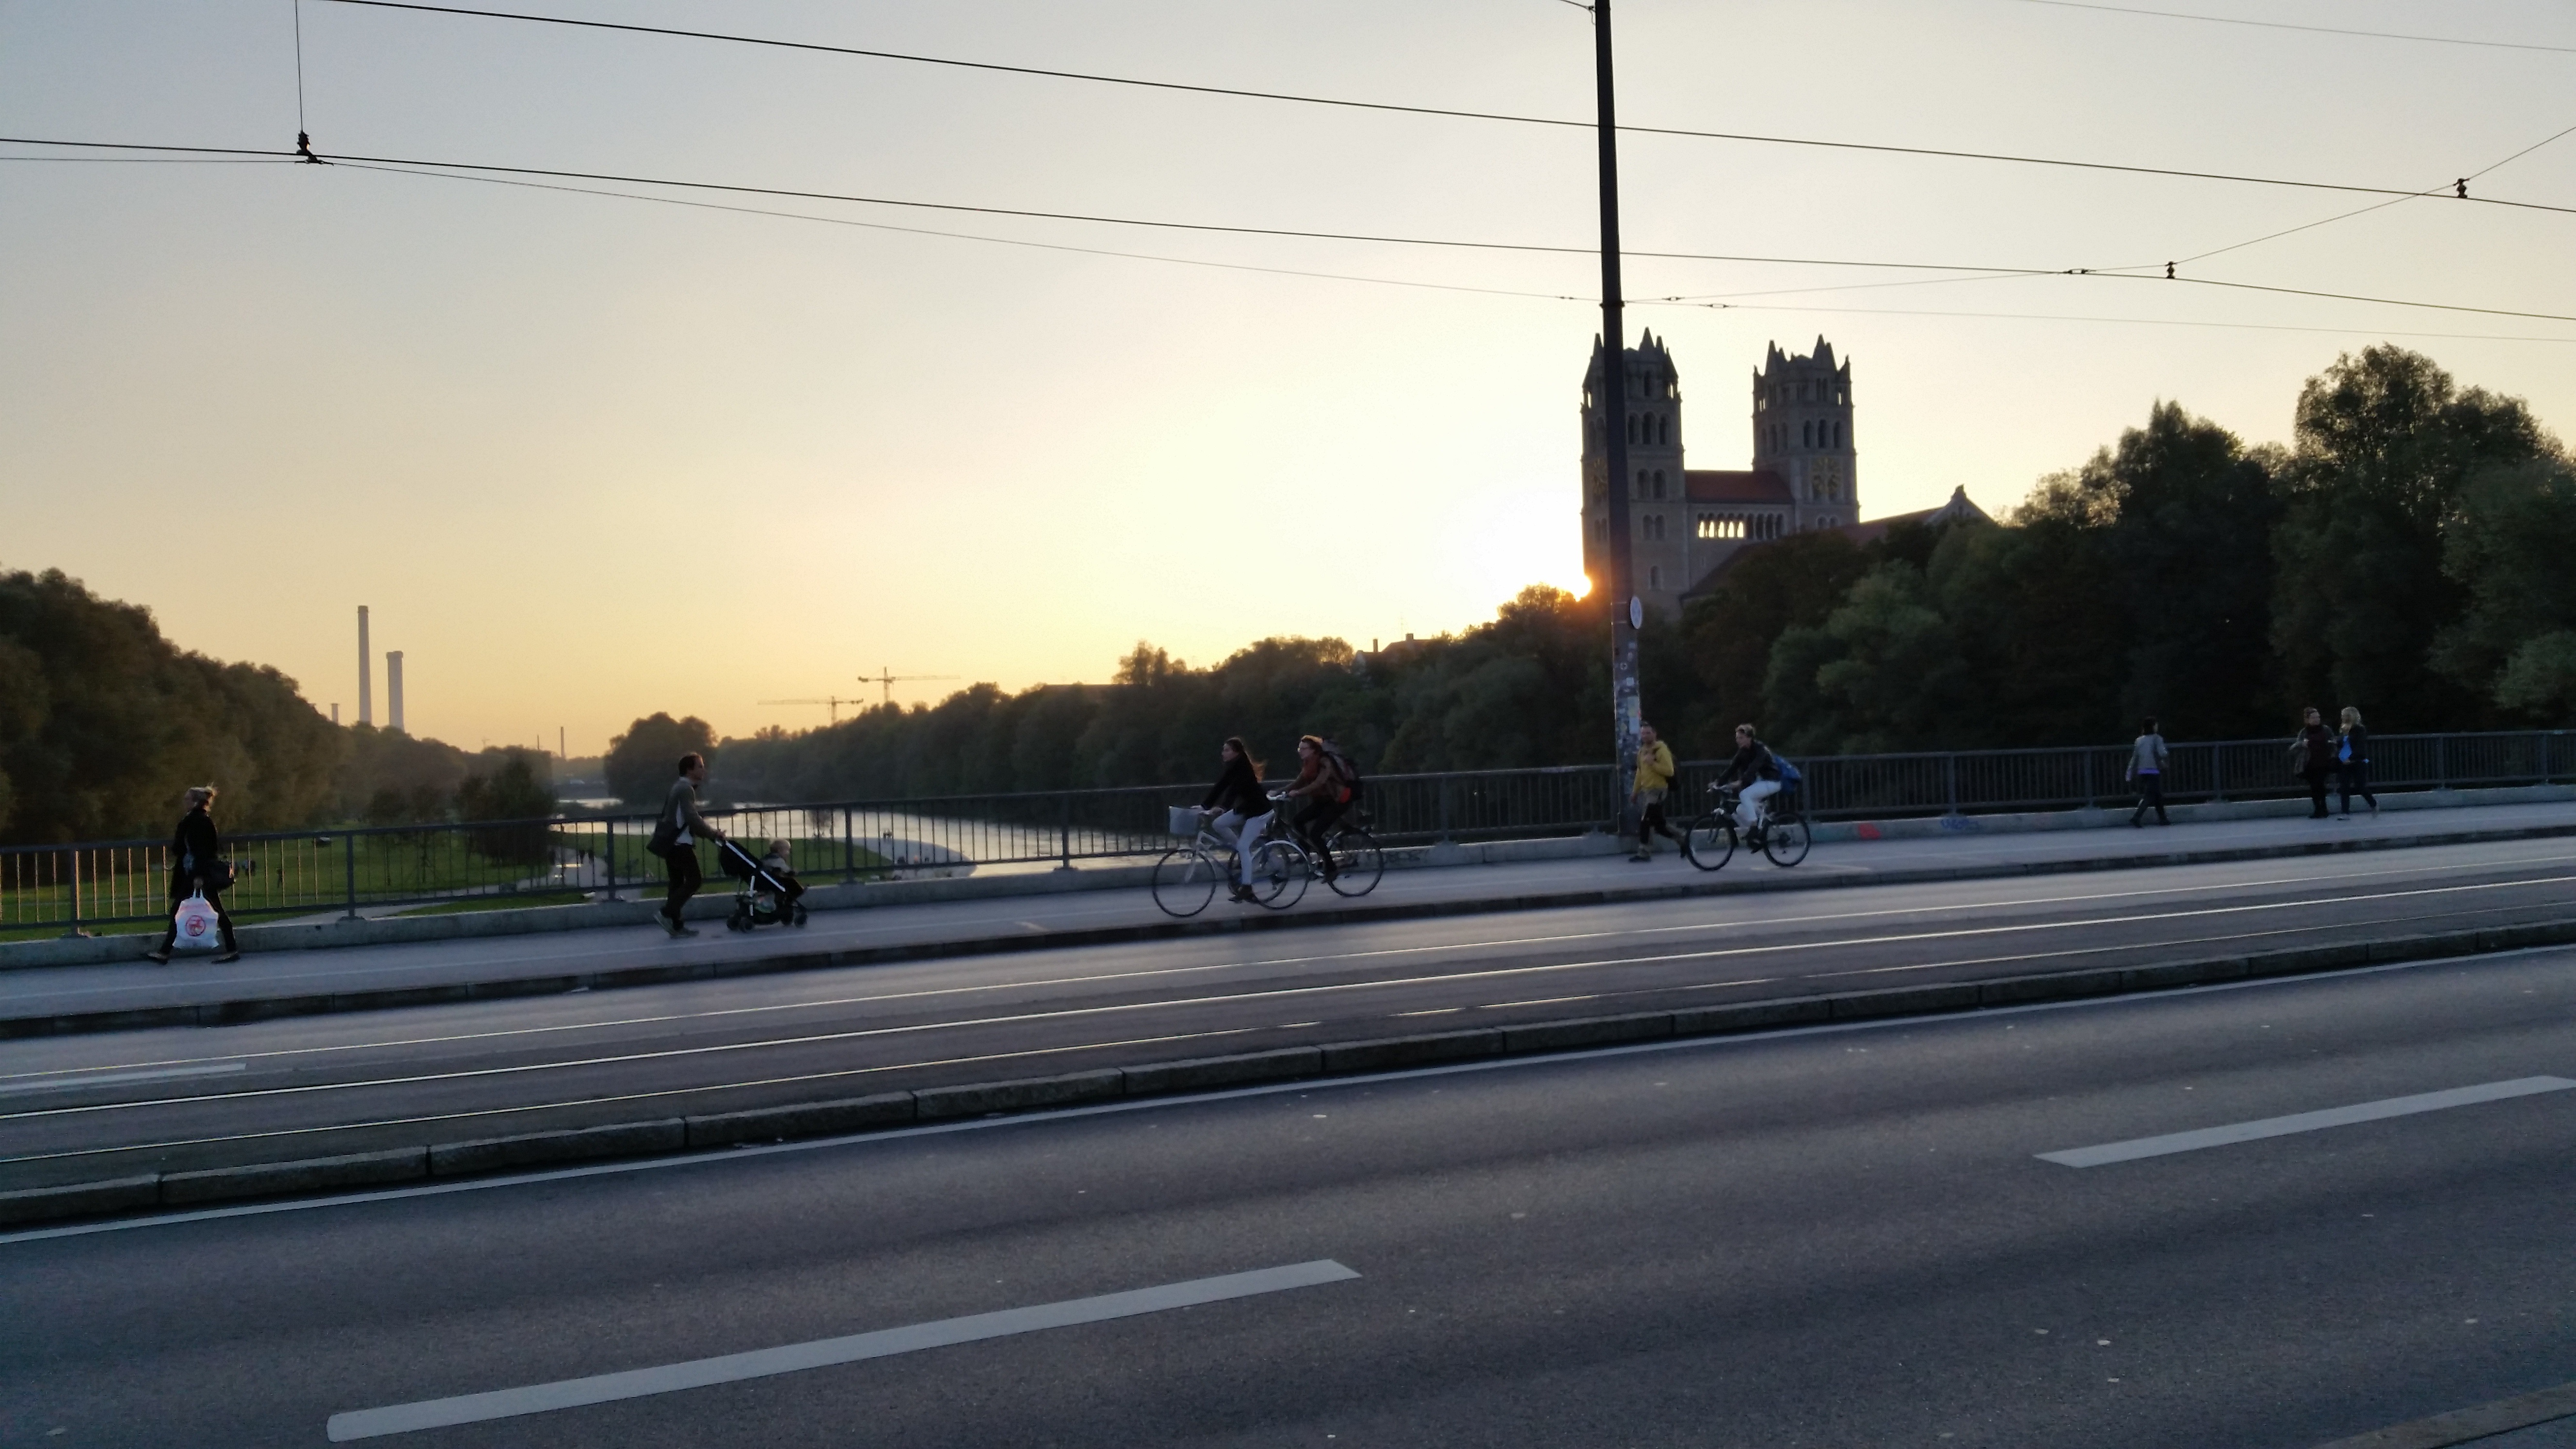
track, road, traffic, street, highway, driving, asphalt, transport, evening, vehicle, lane, lighting, infrastructure, residential area